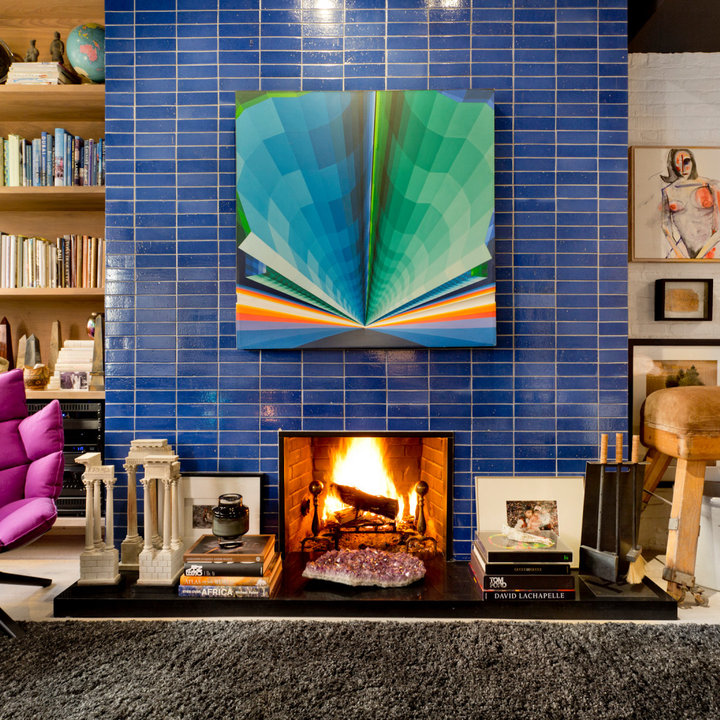
Style: Vintage